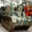
Label: tank